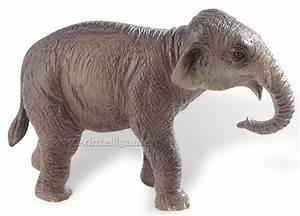
elephant